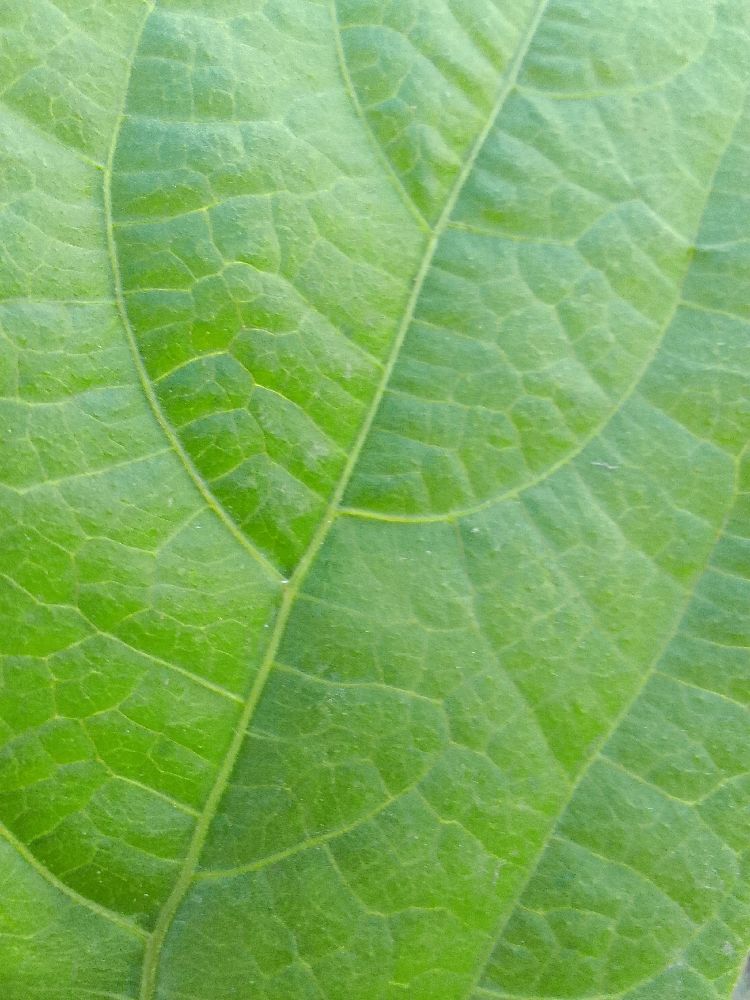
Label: healthy